Nissan Presea

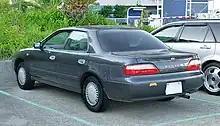
Nissan Presea

The original R10 Presea was based on the B13 series Nissan Sunny platform, and replaced the Nissan Laurel Spirit. It continued to be a smaller companion to the Nissan Laurel of this time period, sharing much of the styling influences and attention to luxury in a smaller package. Its appearance was also very similar to the much larger Nissan President. Like the Laurel, it was exclusive to Nissan Japanese dealerships called "Nissan Store."